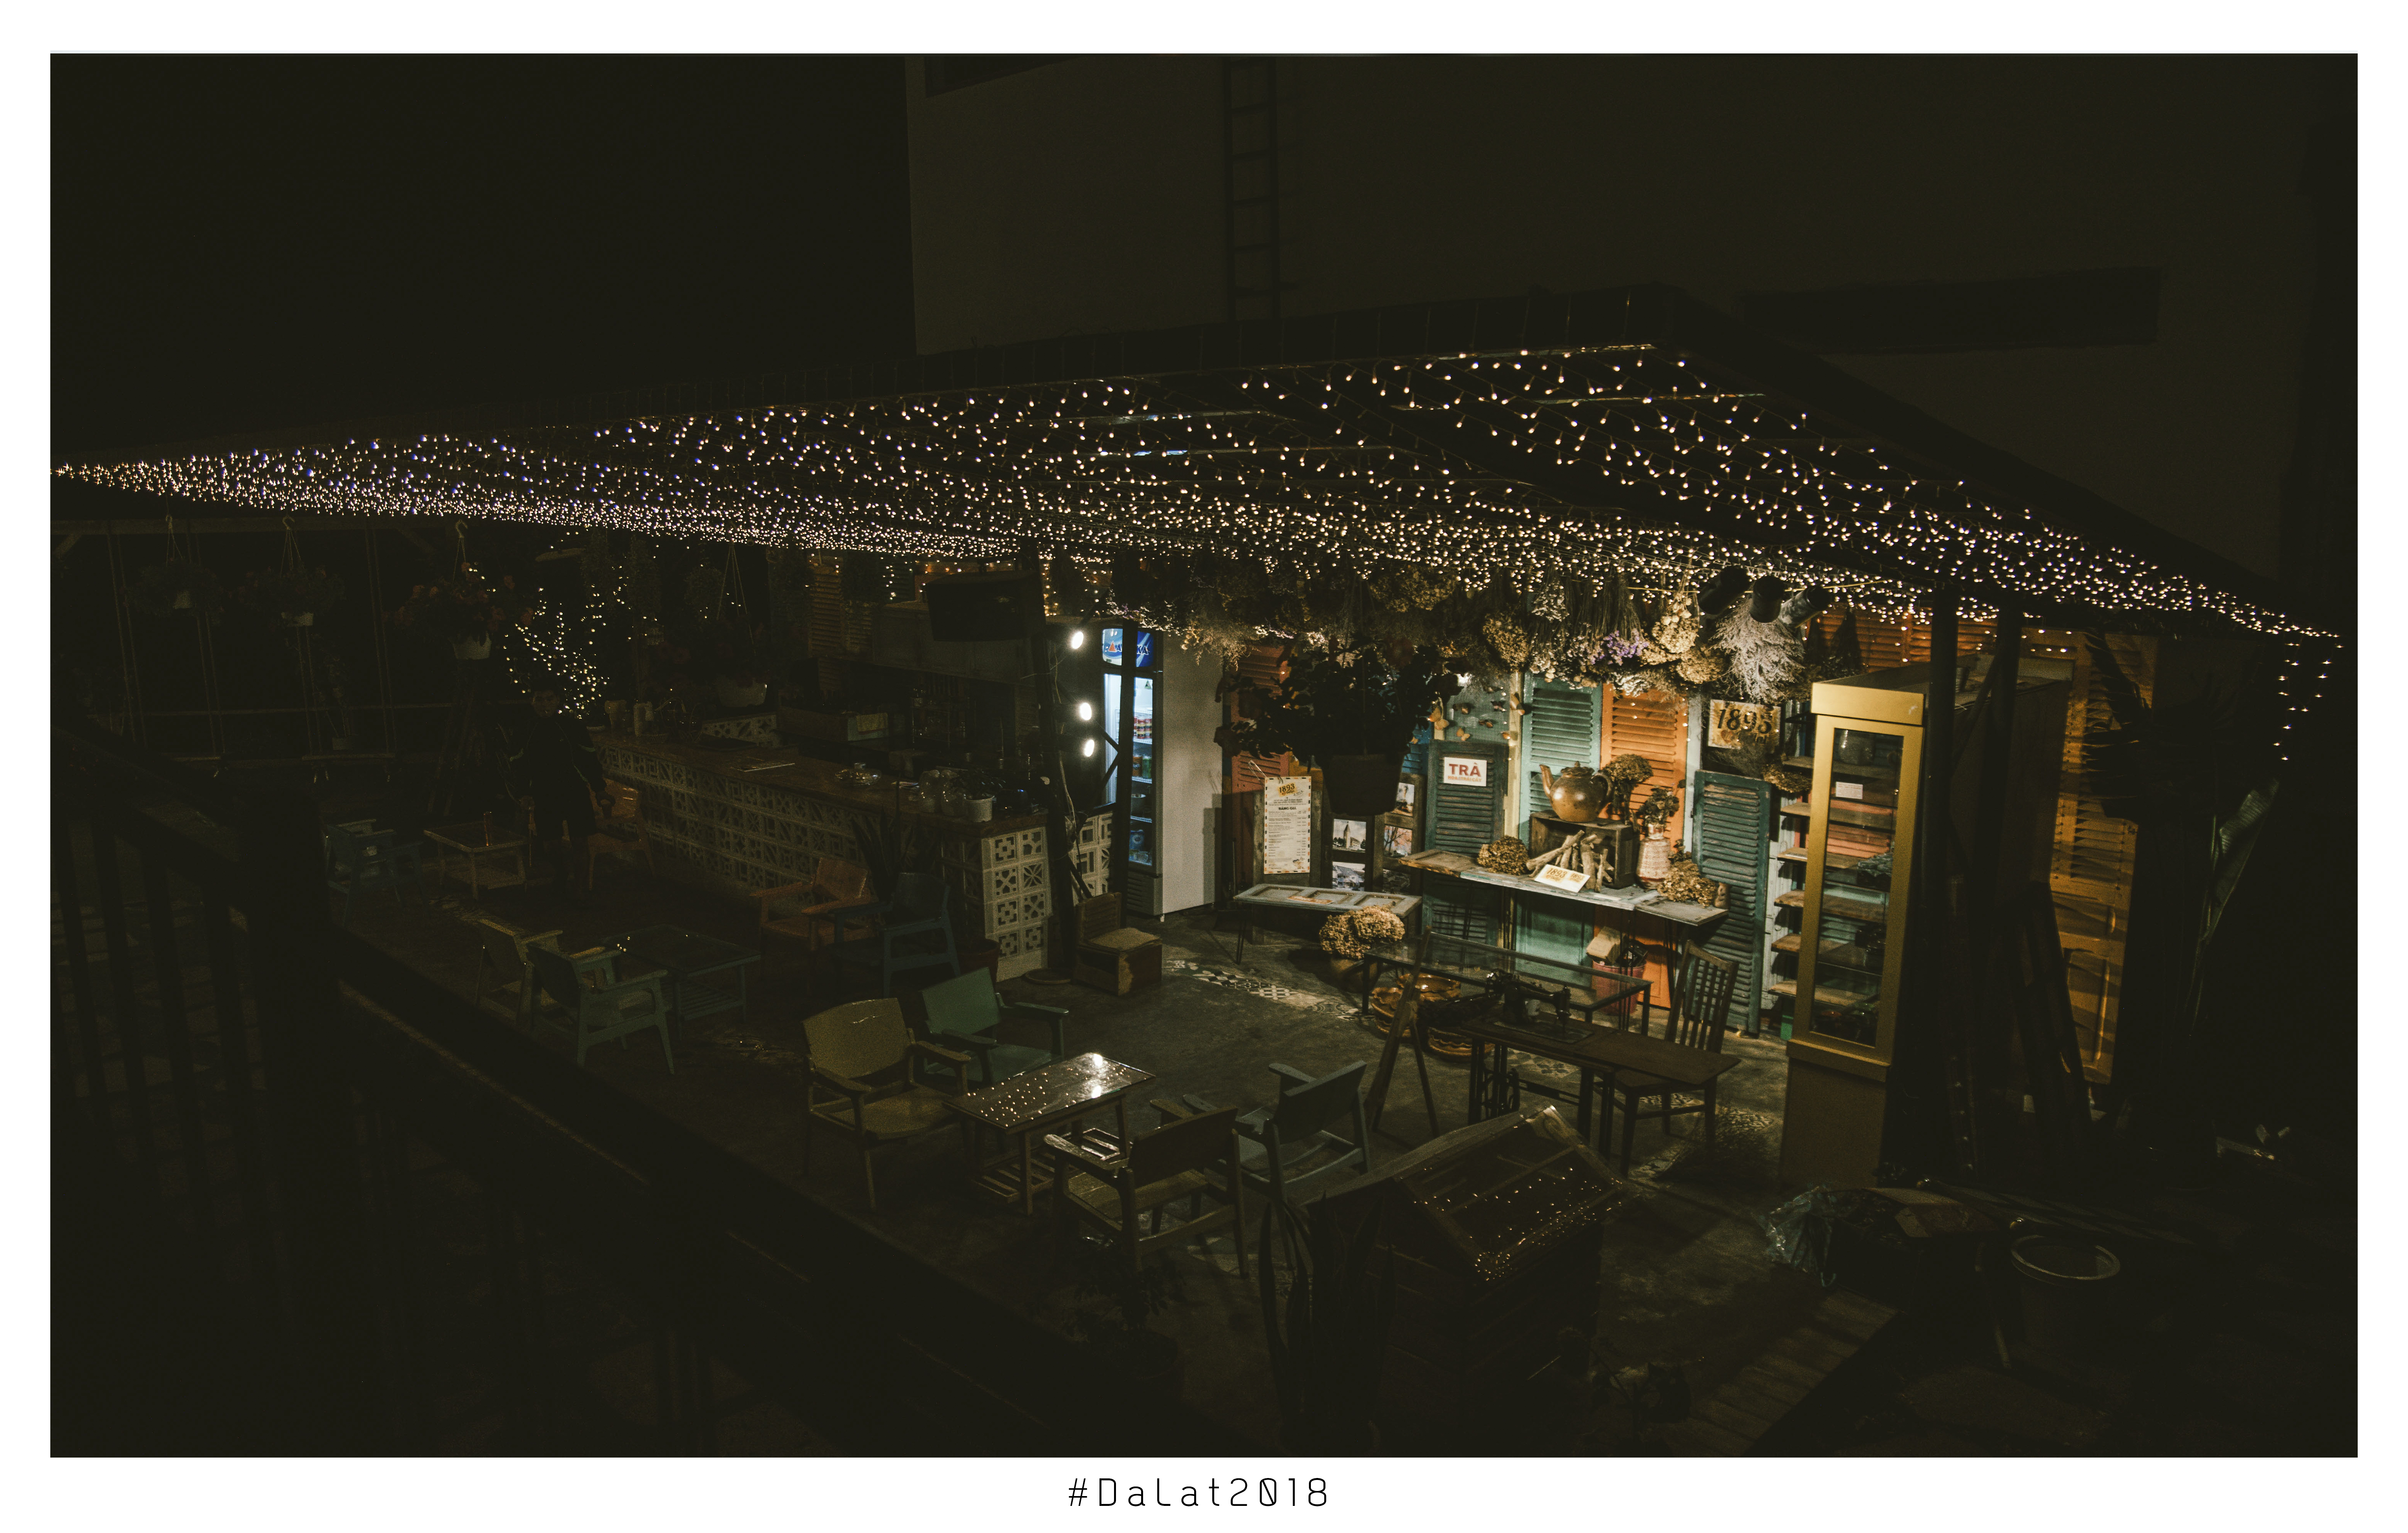
nature, light, night, lighting, tourist attraction, darkness